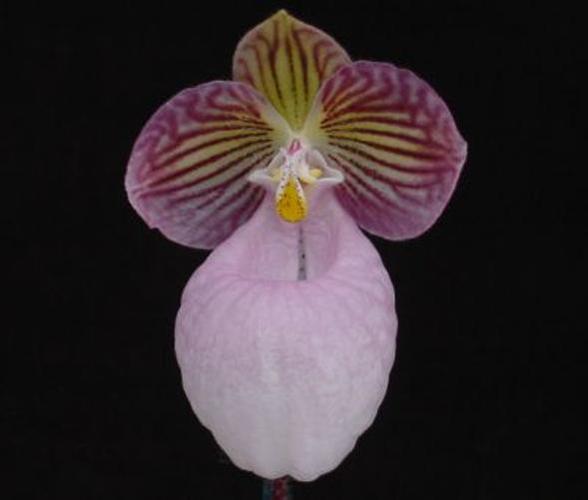
Label: hard-leaved pocket orchid